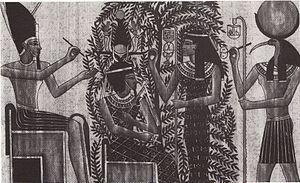
Bérénice III Philopator est la fille du pharaon Ptolémée IX et d’une de ses sœurs et épouses, Cléopâtre V Séléné.